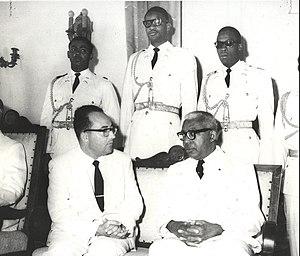
François Duvalier, surnommé « Papa Doc », né à Port-au-Prince le 14 avril 1907 et mort dans la même ville le 21 avril 1971, est un médecin et homme politique haïtien devenu président de la République d'Haïti de 1957 à 1964, et président à vie de 1964 à sa mort. Son règne fut marqué par la corruption et l'utilisation de milices privées, les tontons macoutes. Autoritaire, il multiplie les actes d'arrestation et de condamnation à mort. Allié par intérêt aux États-Unis, il utilise le culte de la personnalité pour être vu comme un dieu vivant par la population. Avant sa mort, il met en place une loi de succession pour que sa famille se maintienne au pouvoir. Son fils, Jean-Claude Duvalier, lui succède à son décès.